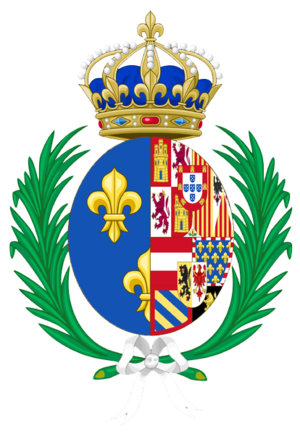
Armes d'Anne d'Autriche (1643-1666), reine et régente. A améliorer si nécessaire.
Cet article dresse la liste des reines de Navarre. Parce que les lois de Navarre n'interdisaient pas aux femmes d'hériter de la couronne, le royaume a été hérité ou transmis à plusieurs reprises par des femmes.
La reine de France est l'épouse du roi de France.
Anne d'Autriche ’, infante d’Espagne, infante du Portugal, archiduchesse d’Autriche, princesse de Bourgogne et princesse des Pays-Bas, née le 22 septembre 1601 à Valladolid en Espagne et morte le 20 janvier 1666 à Paris d’un cancer du sein, est reine de France et de Navarre de 1615 à 1643 en tant qu’épouse de Louis XIII, puis régente de ces deux royaumes pendant la minorité de son fils. Fille du roi Philippe III, roi d’Espagne, et de l’archiduchesse Marguerite d'Autriche-Styrie, Anne d'Autriche est la mère de Louis XIV, le « roi Soleil », et de Philippe, duc d’Orléans.